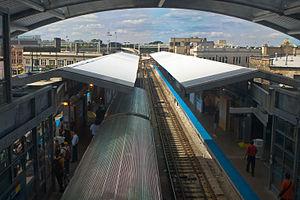
La ligne jaune du métro de Chicago est la ligne la plus courte du réseau. Elle s'étend sur une distance de 8,2 km et circule dans le nord de l’agglomération de Chicago entre le quartier de Rogers Park, limitrophe de la ville d'Evanston et Dempster Street sur la commune de Skokie. La ligne jaune est la seule ligne du réseau à ne pas desservir le secteur du Loop.